Vehicle registration plates of Tajikistan

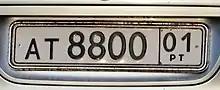
Vehicle registration plate of Tajikistan (previous format from 1996)

For the first time, numbers on cars in Tajikistan appeared during the entry of Tajikistan into the USSR . From that time until 1996, Soviet-style license plates belonging to the Tajik SSR were used in the country .